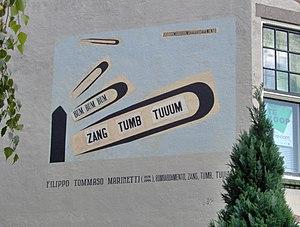
Filippo Tommaso Marinetti est un écrivain italien, qui fut le fondateur du mouvement futuriste au début du XXᵉ siècle.